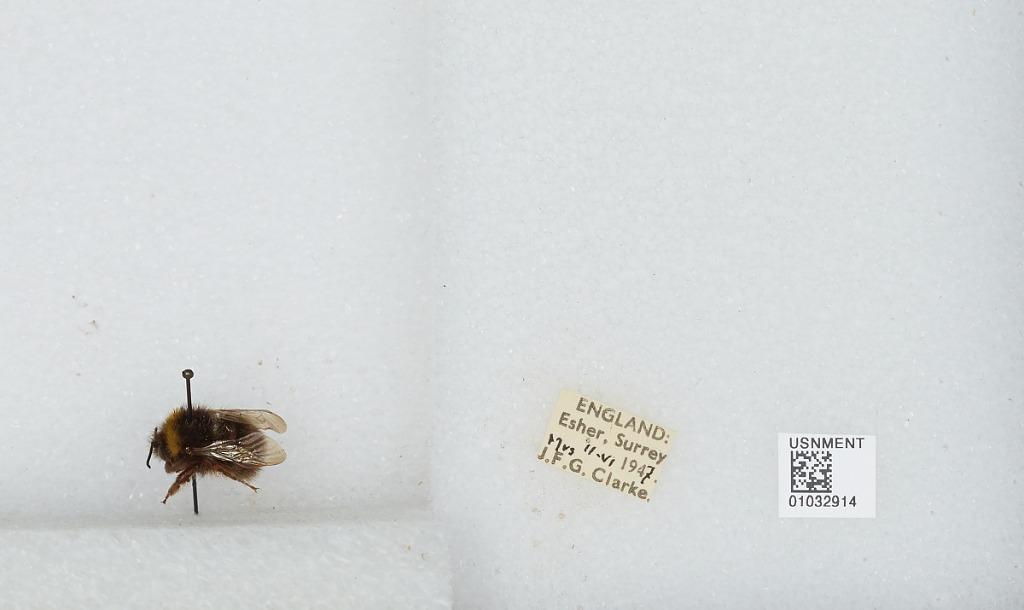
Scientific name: Bombus (Pyrobombus) pratorum (Linnaeus)
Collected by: J. Clarke
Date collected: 1947-6-11
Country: United Kingdom
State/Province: England
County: Surrey
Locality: Esher
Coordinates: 51.3691, -0.365